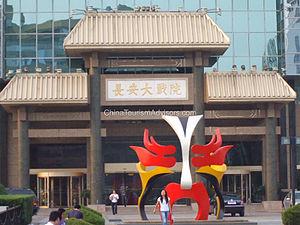
Le grand théâtre de Chang'an est fondé en 1937 à Xidan, une rue commerciale animée de Pékin et ouvert de nouveau au public sous le même nom en septembre 1996 dans la tour Guanghuachang'an au côté nord de l'avenue Chang'an. Le théâtre est un des lieux de diffusion de l'opéra de Pékin.